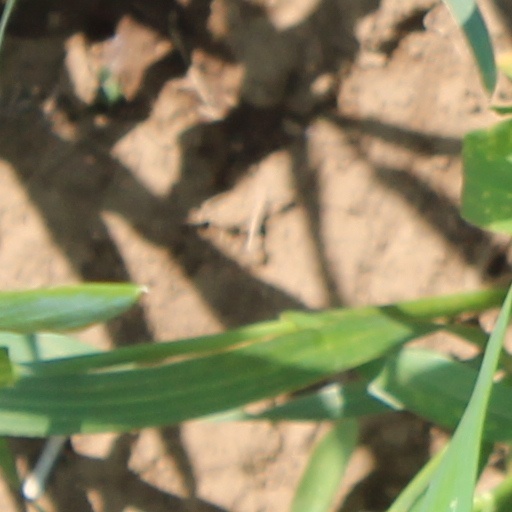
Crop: wheat